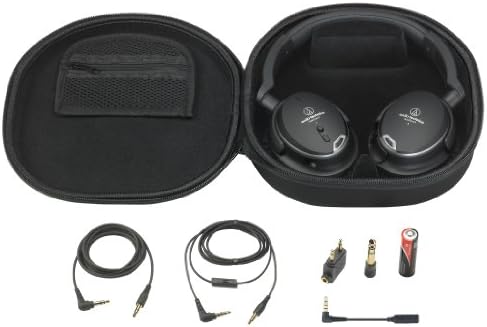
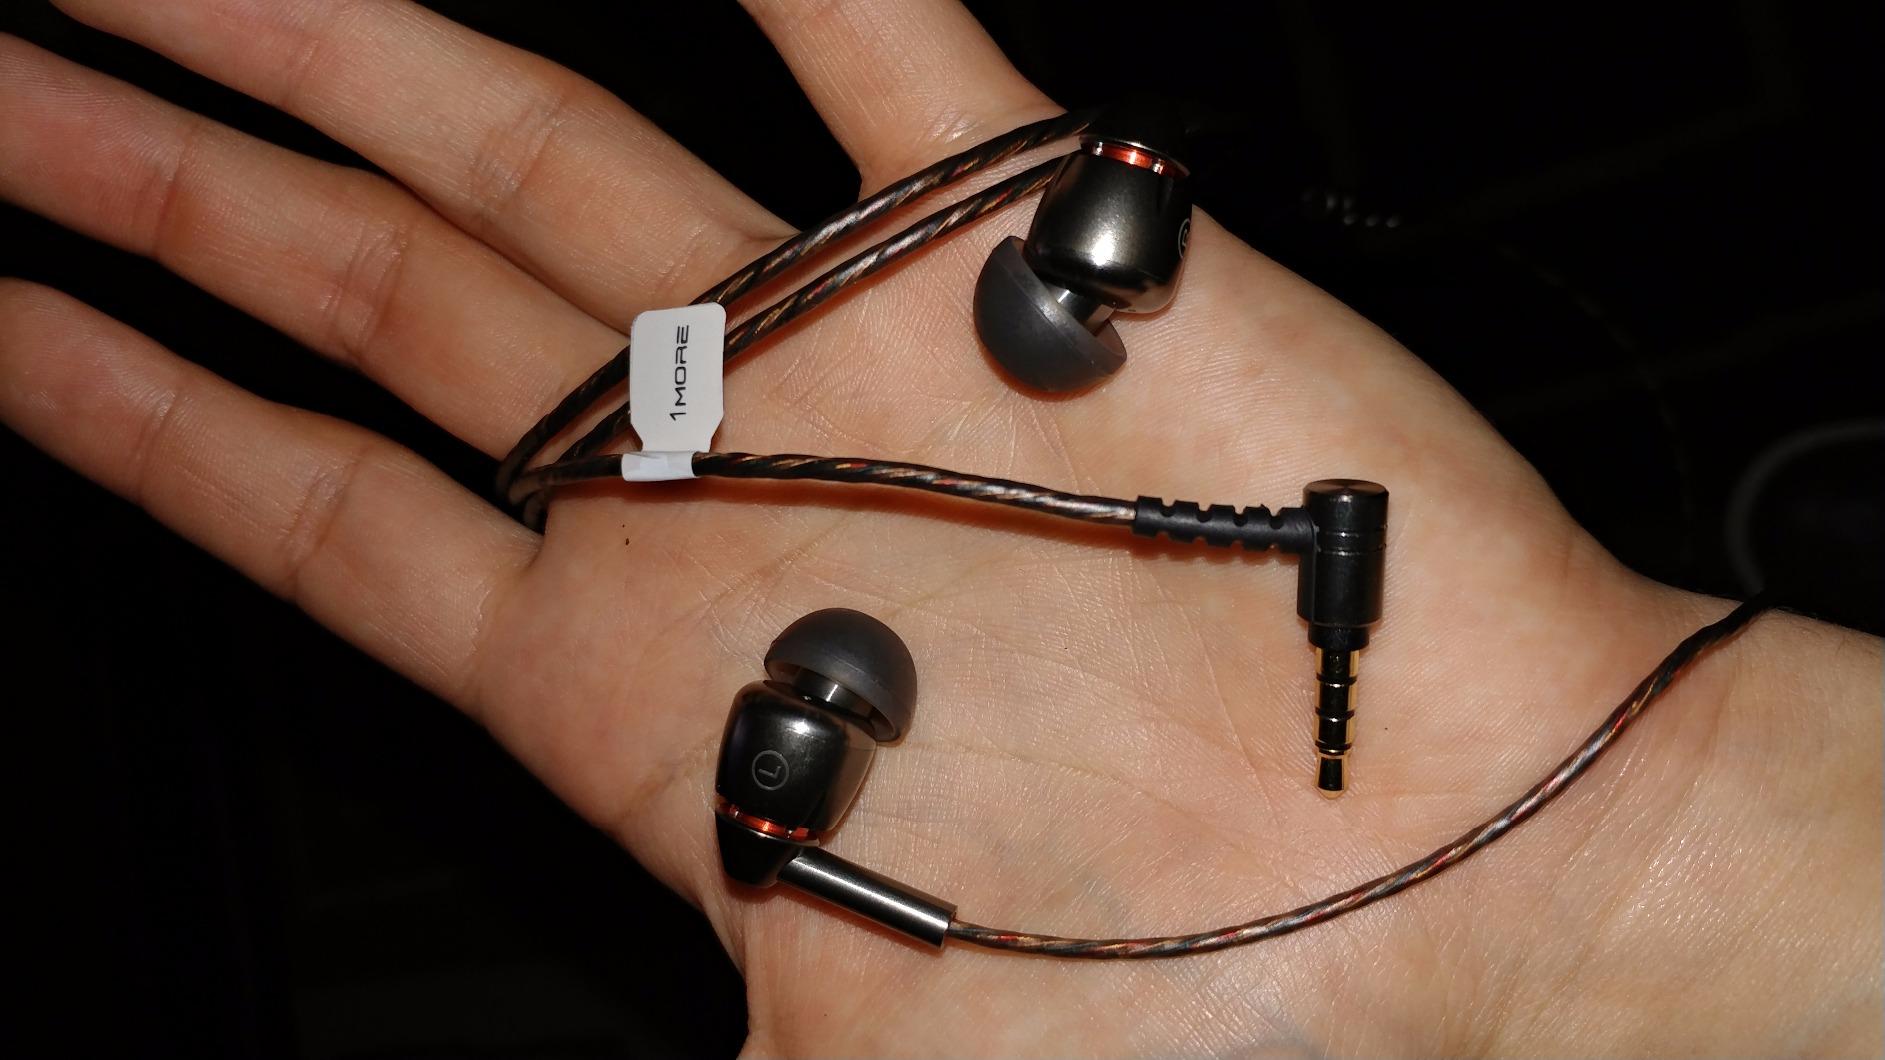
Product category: headphones
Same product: no